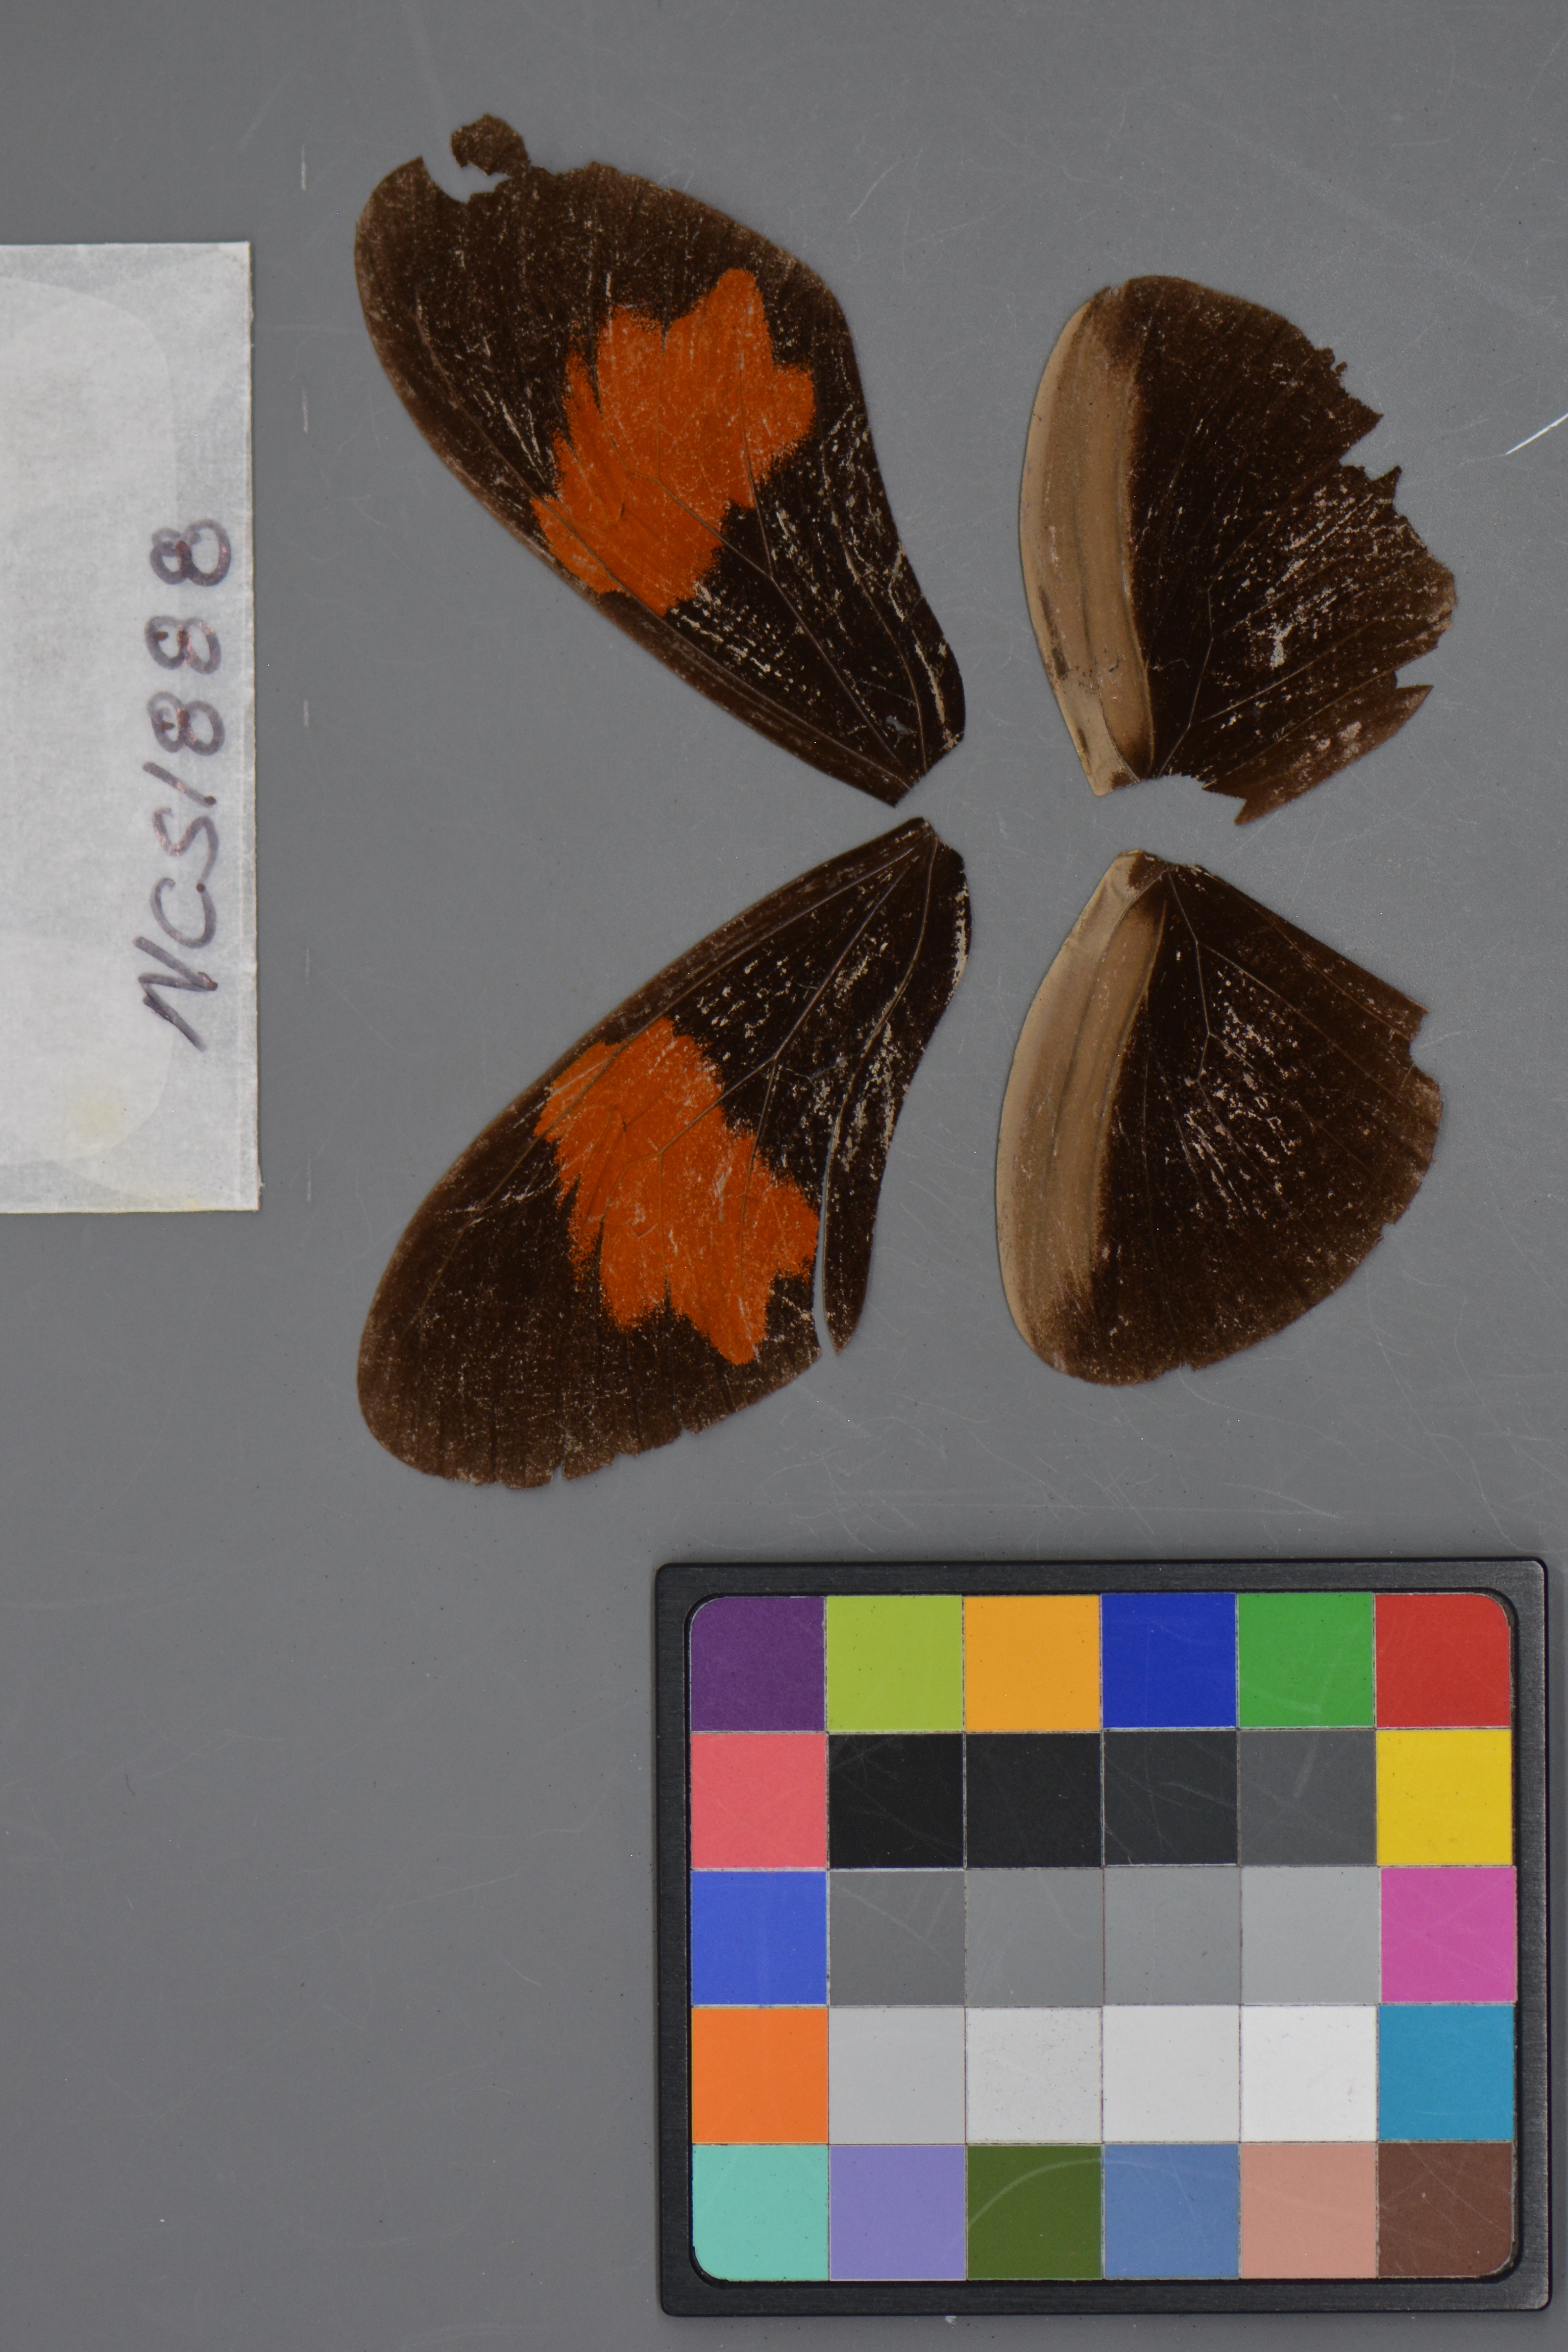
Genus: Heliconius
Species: erato
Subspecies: hydara
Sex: male
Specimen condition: damaged
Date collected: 05-Jul-09